Woodhaven and Cross Bay Boulevards buses

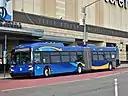
A 2019 XD60 (6234) on the Q53 SBS at Queens Center Mall

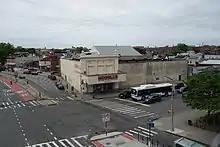
A Q11/21 Elmhurst & QM15 Midtown bus stop at Cross Bay/Rockaway Boulevards, near the former Cross Bay Theater

In 2004, the Woodhaven-Cross Bay corridor was one of twelve Queens bus corridors studied under the city's bus rapid transit (BRT) study, which was meant to determine the feasibility of having dedicated lanes and rebuilt stops to speed up service on BRT corridors. Beginning on January 4, 2008, the New York City Department of Transportation (NYCDOT) conducted an 18-month study on Woodhaven Boulevard as part of the city's Congested Corridors Project to improve congested and dangerous roadways. One of the short-term recommendations of the study was to implement bus rapid transit along the corridor. In June 2010, the Woodhaven-Cross Bay corridor was added to the list of potential corridors for Phase II of Select Bus Service (SBS), the MTA's brand of BRT service.